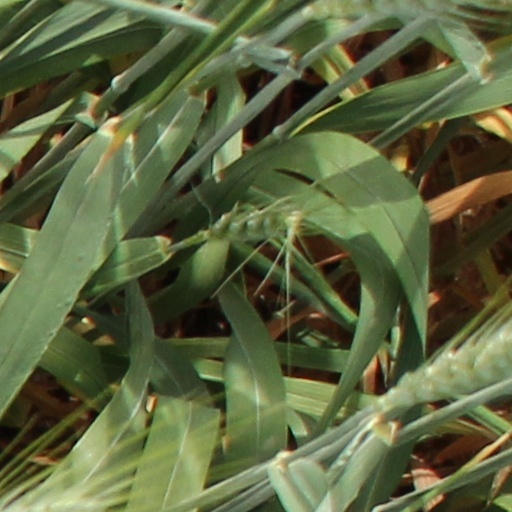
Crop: wheat